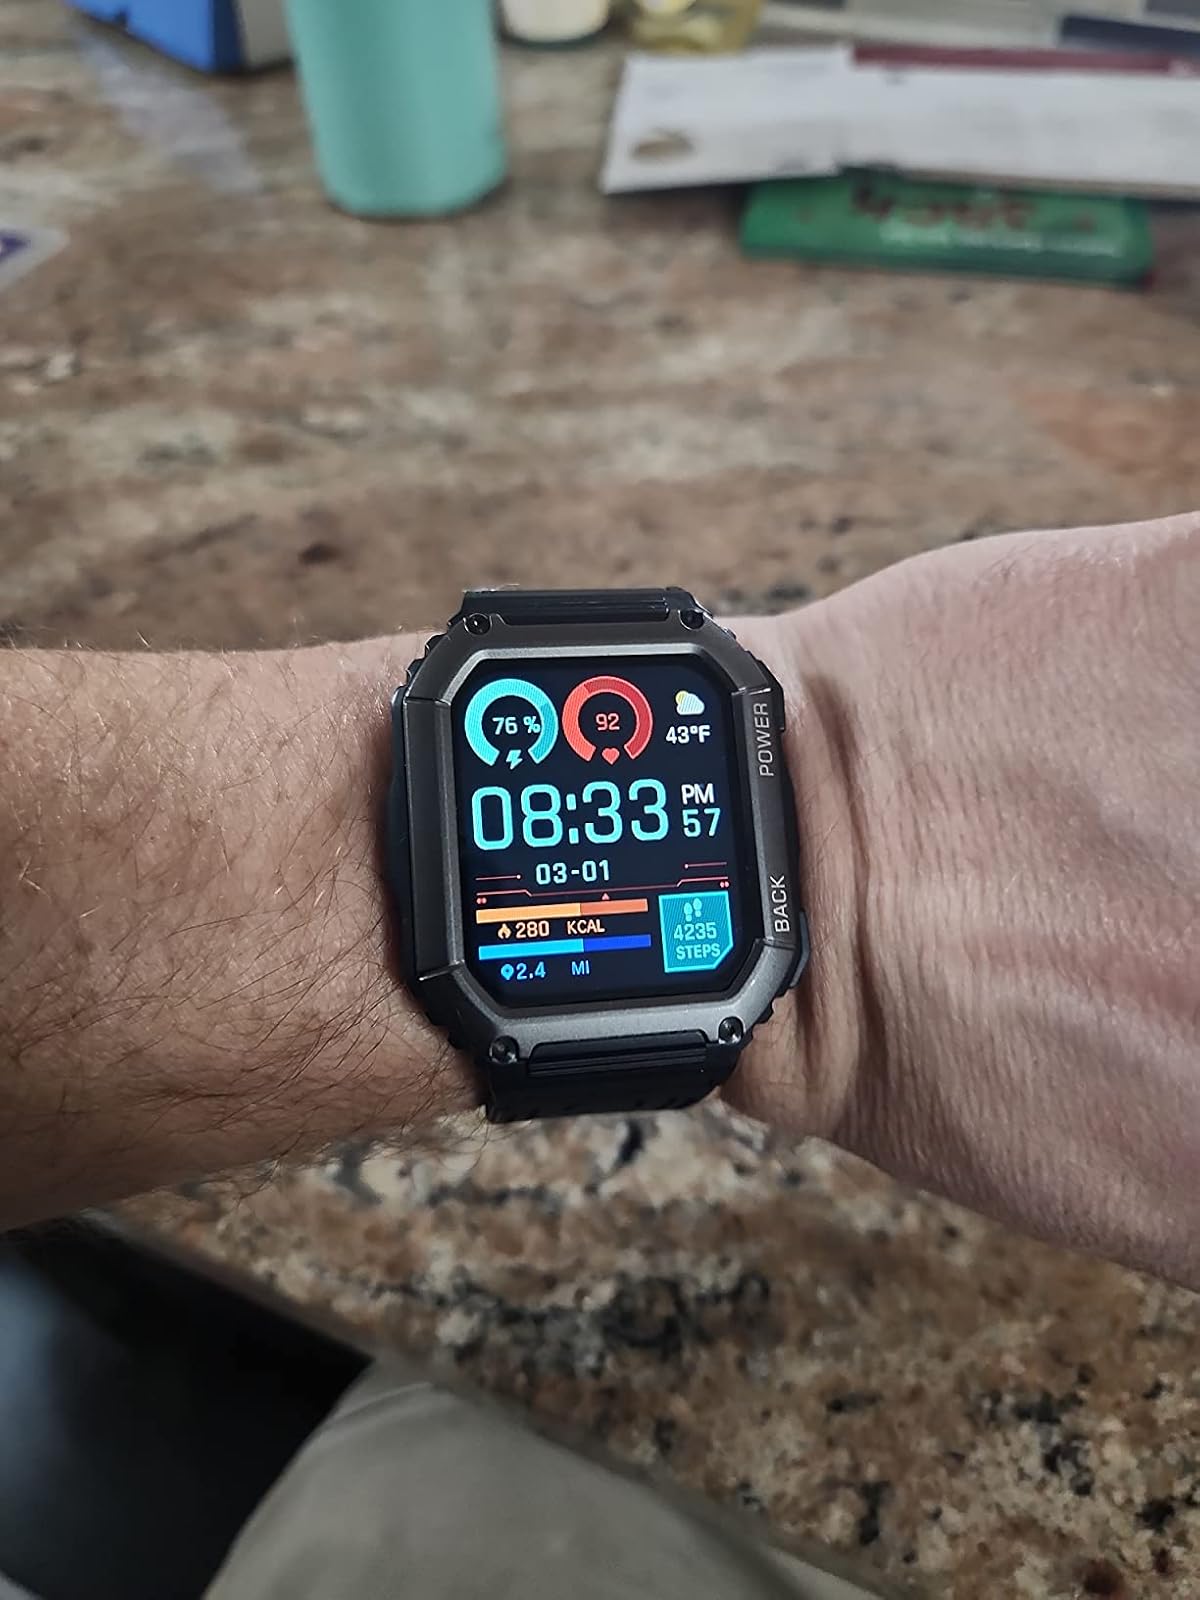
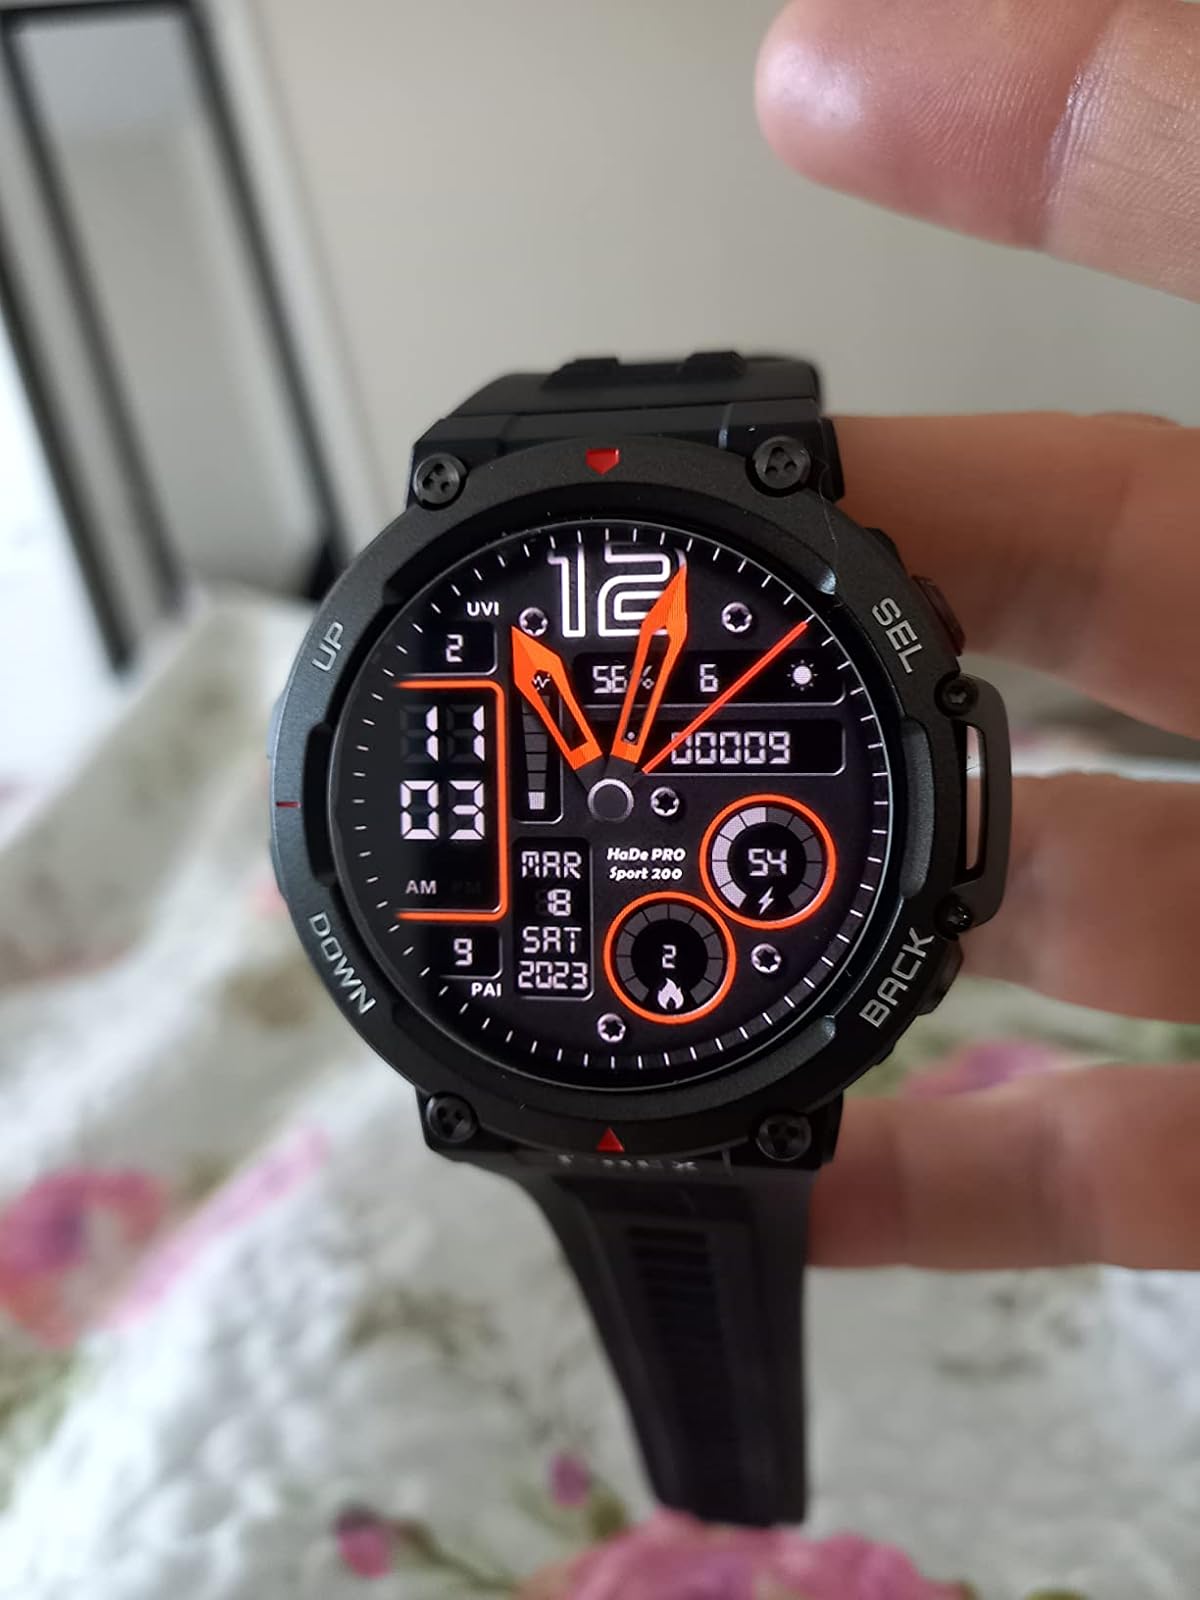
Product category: smartwatch
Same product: no